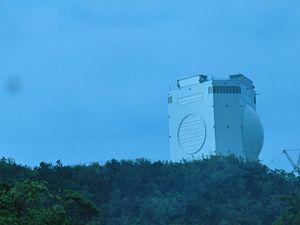
La défense antimissile est dirigée contre des armes au parcours spatial important quand elles vont très loin, ou moins important voire uniquement dans l'atmosphère quand elles vont plus près. Elle utilise un système complexe permettant de détecter, de suivre et d’intercepter des objets très petits et très rapides, à savoir les armes d’un ou plusieurs missiles balistiques ennemis dirigées vers la zone à protéger.
La Force aérienne d'autodéfense japonaise ou Japanese Air Self-Defense Force est la composante aérienne des Forces d'autodéfense japonaises. Elle a été créée le 1ᵉʳ juillet 1954 et reprend une partie des traditions du Service aérien de l'Armée impériale japonaise. Fin 2013, son effectif total est de 50 324 personnes. En 2010, ses effectifs étaient de 34 760 militaires.